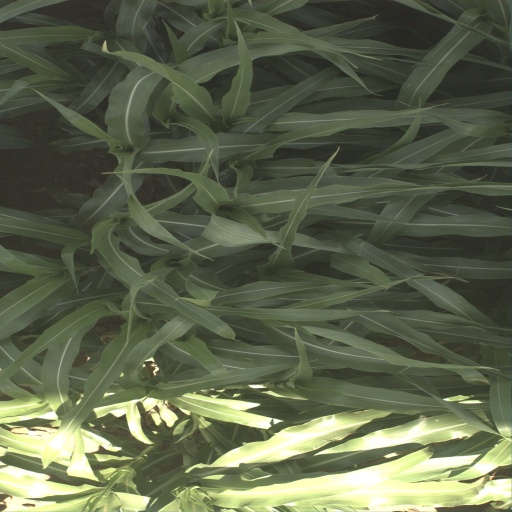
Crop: sorghum